Sherif Sonbol

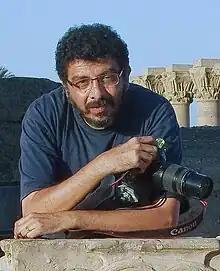

Sherif Sonbol (6 December 1956 – 24 December 2023) was an Egyptian photographer specialising in architecture, scenic fine arts, and photojournalism.